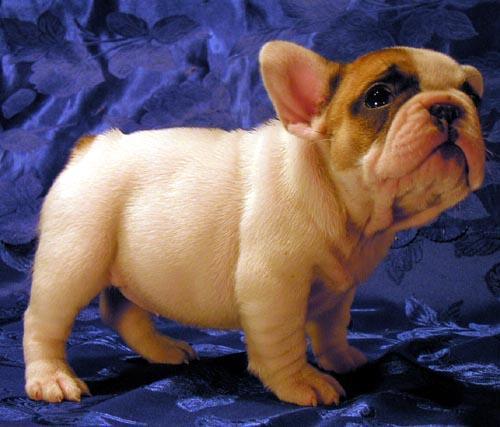
French_bulldog